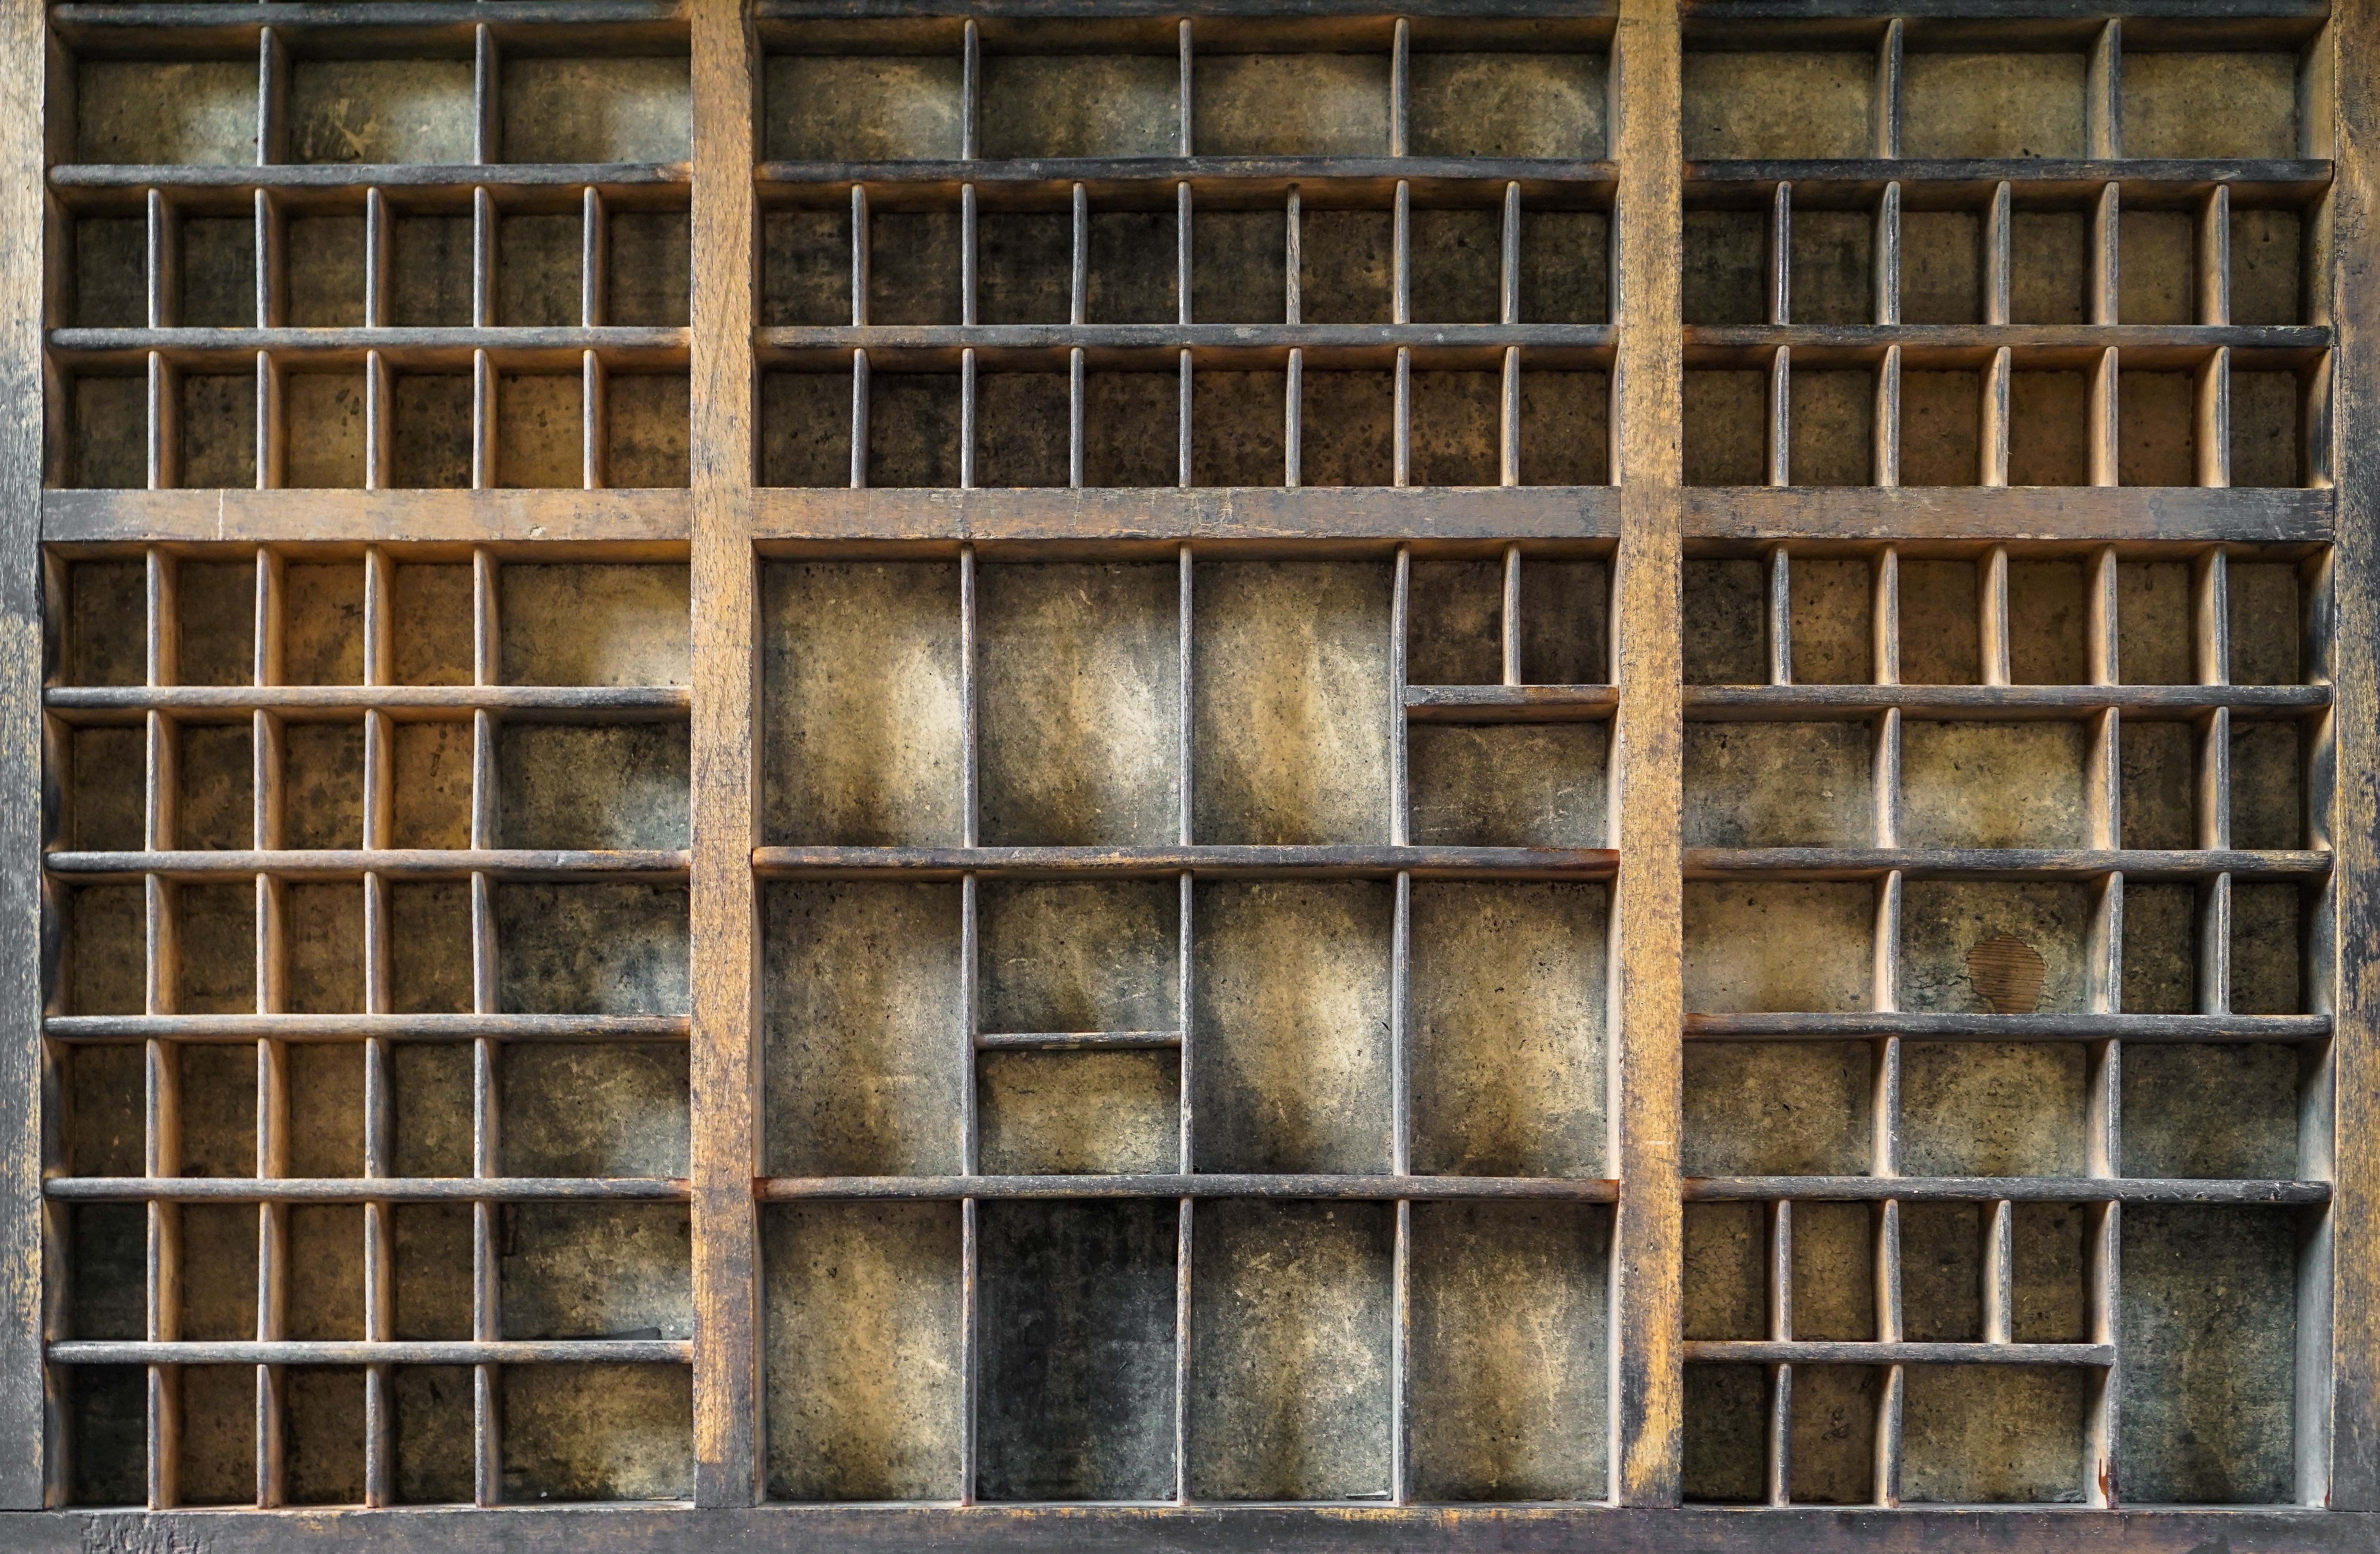
wood, window, wall, wash, facade, brick, interior design, printing, background, shelving, subjects, sort, window covering, comp box